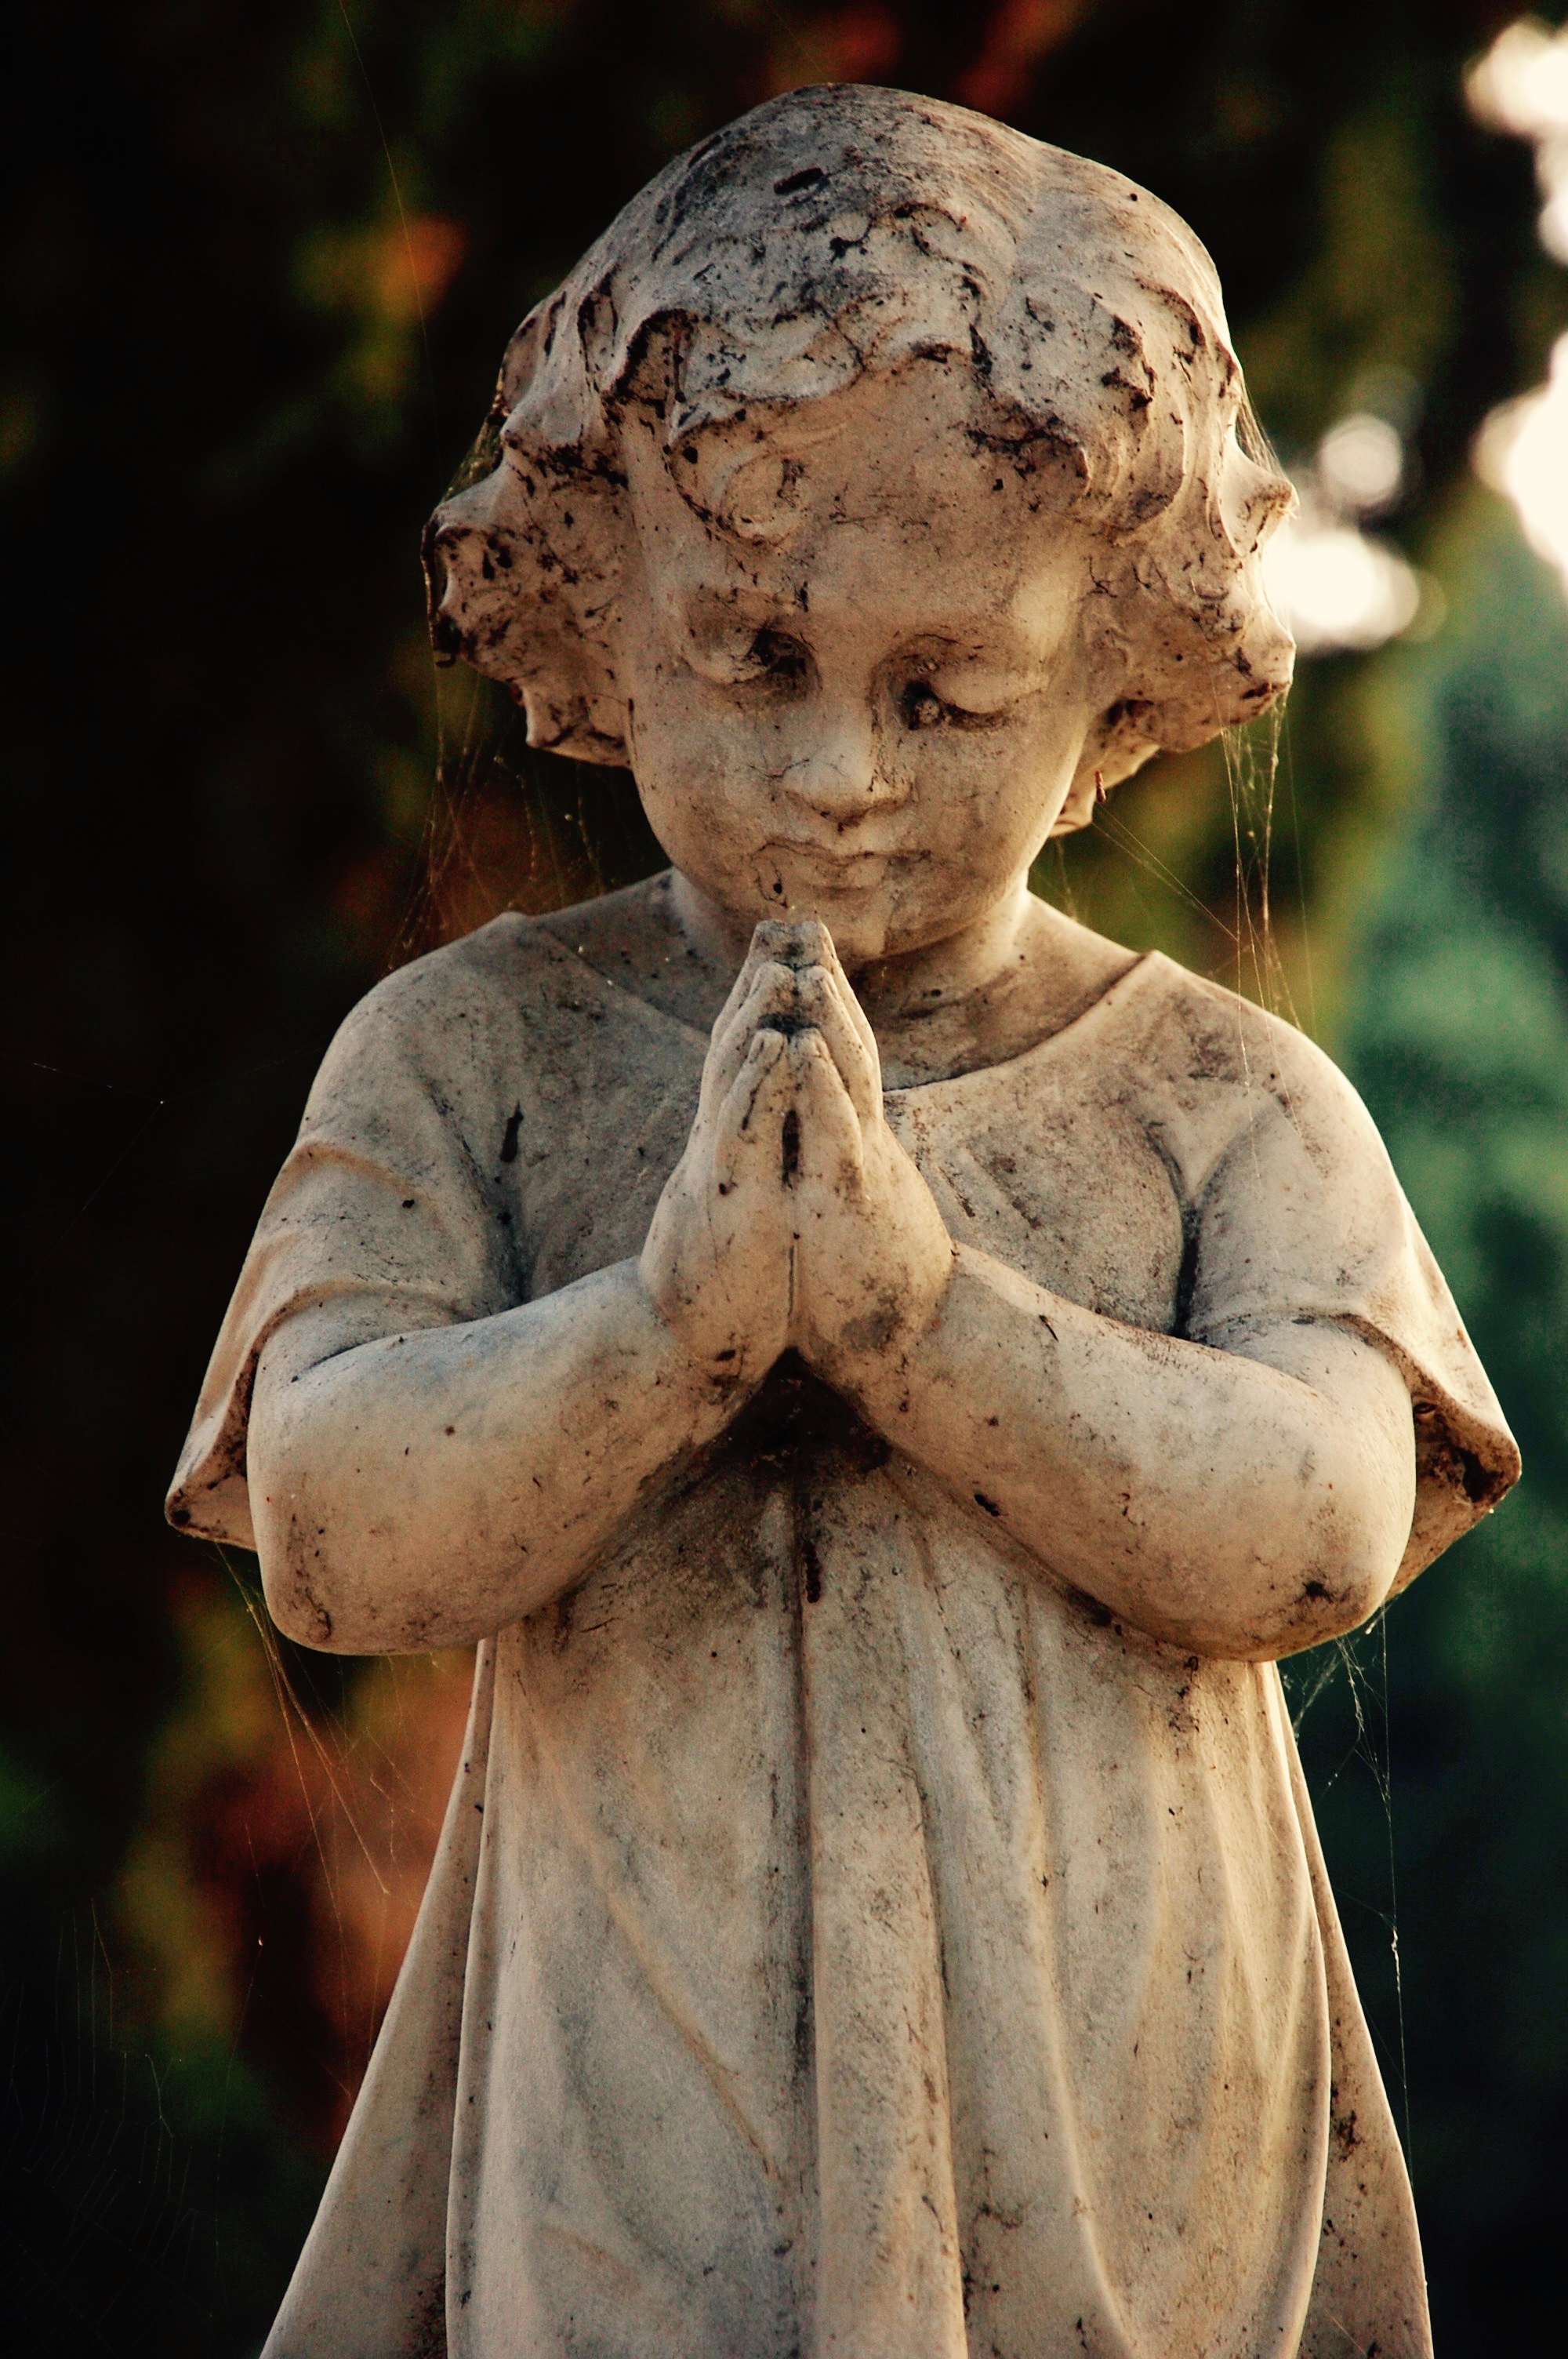
monument, statue, sculpture, art, temple, head, carving, mythology, ancient history, nonbuilding structure, human positions